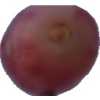
Label: pink_grape